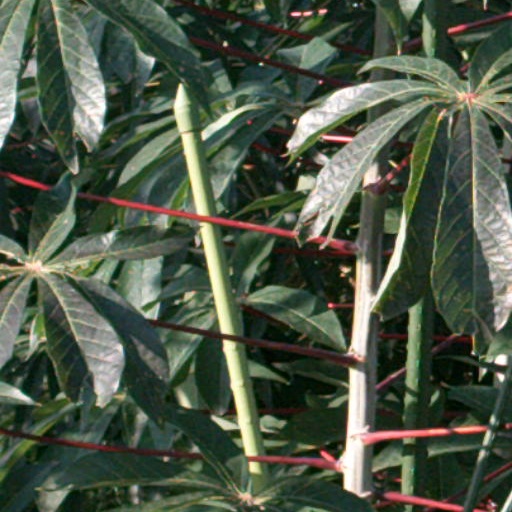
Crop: cassava